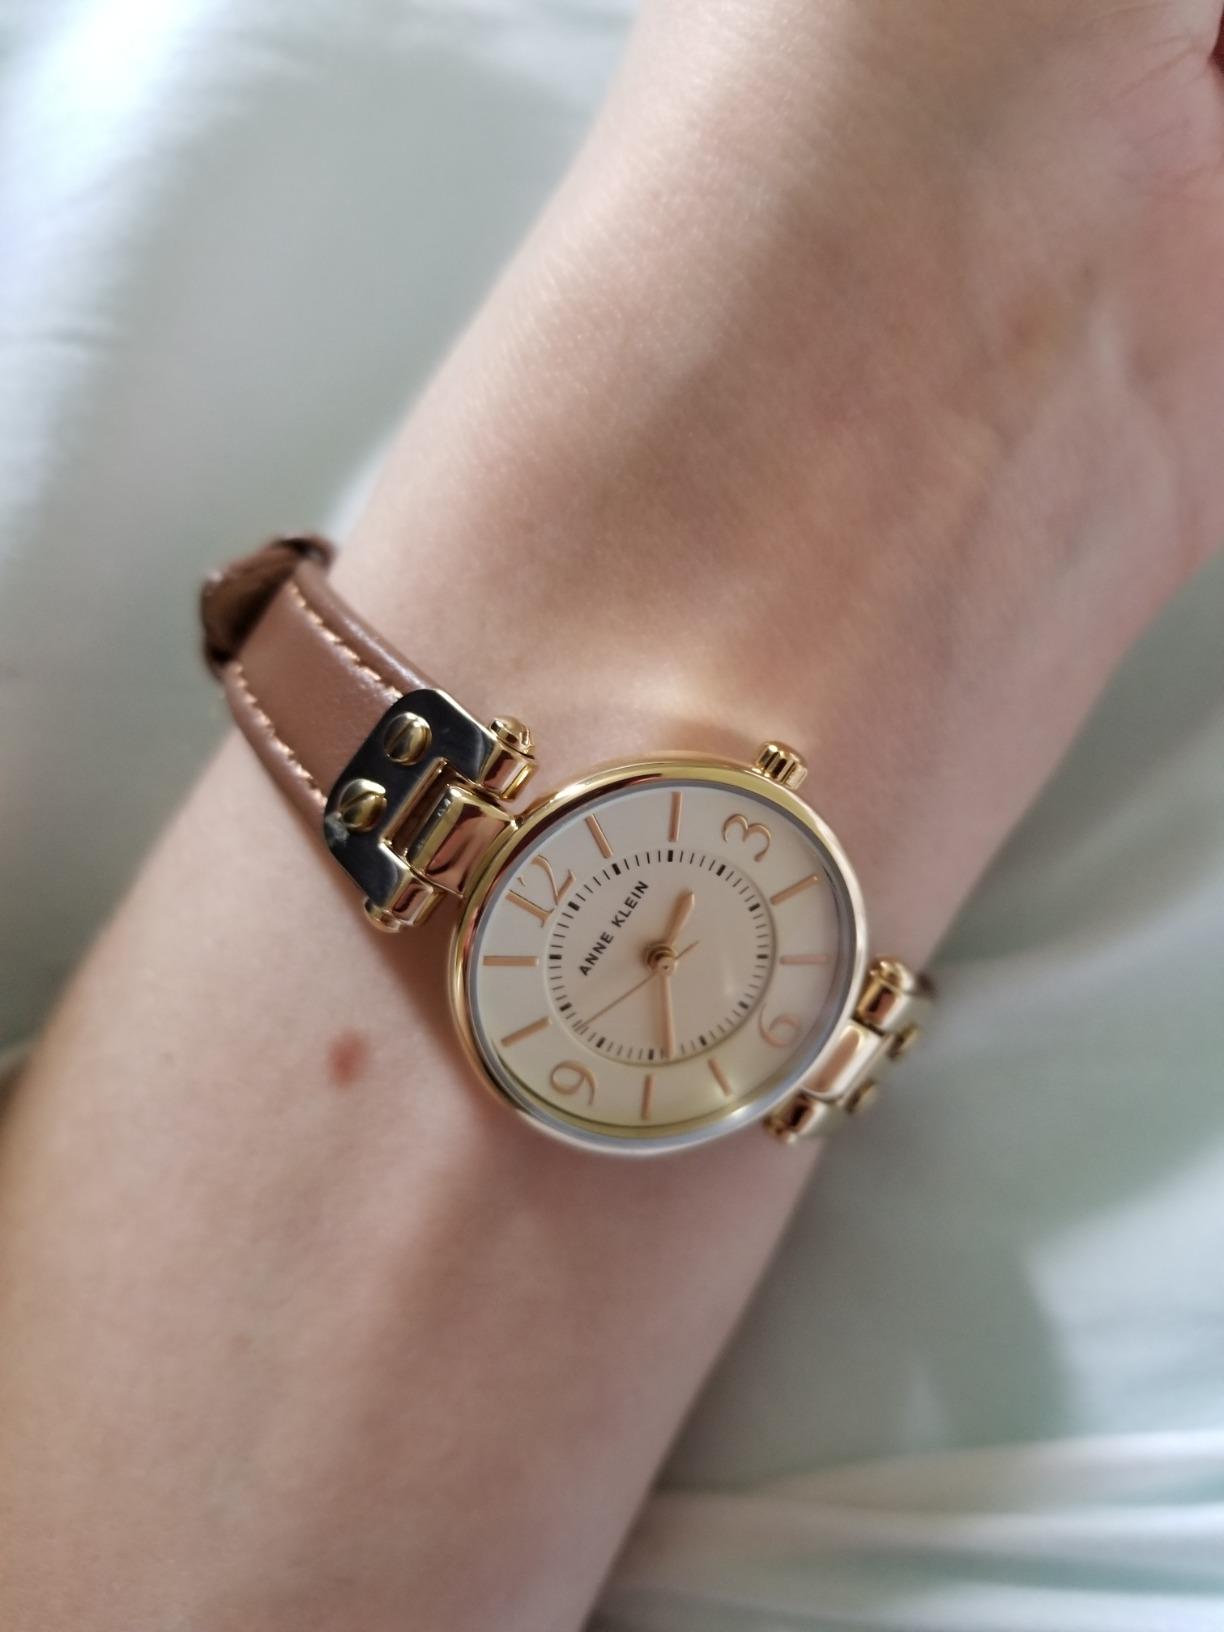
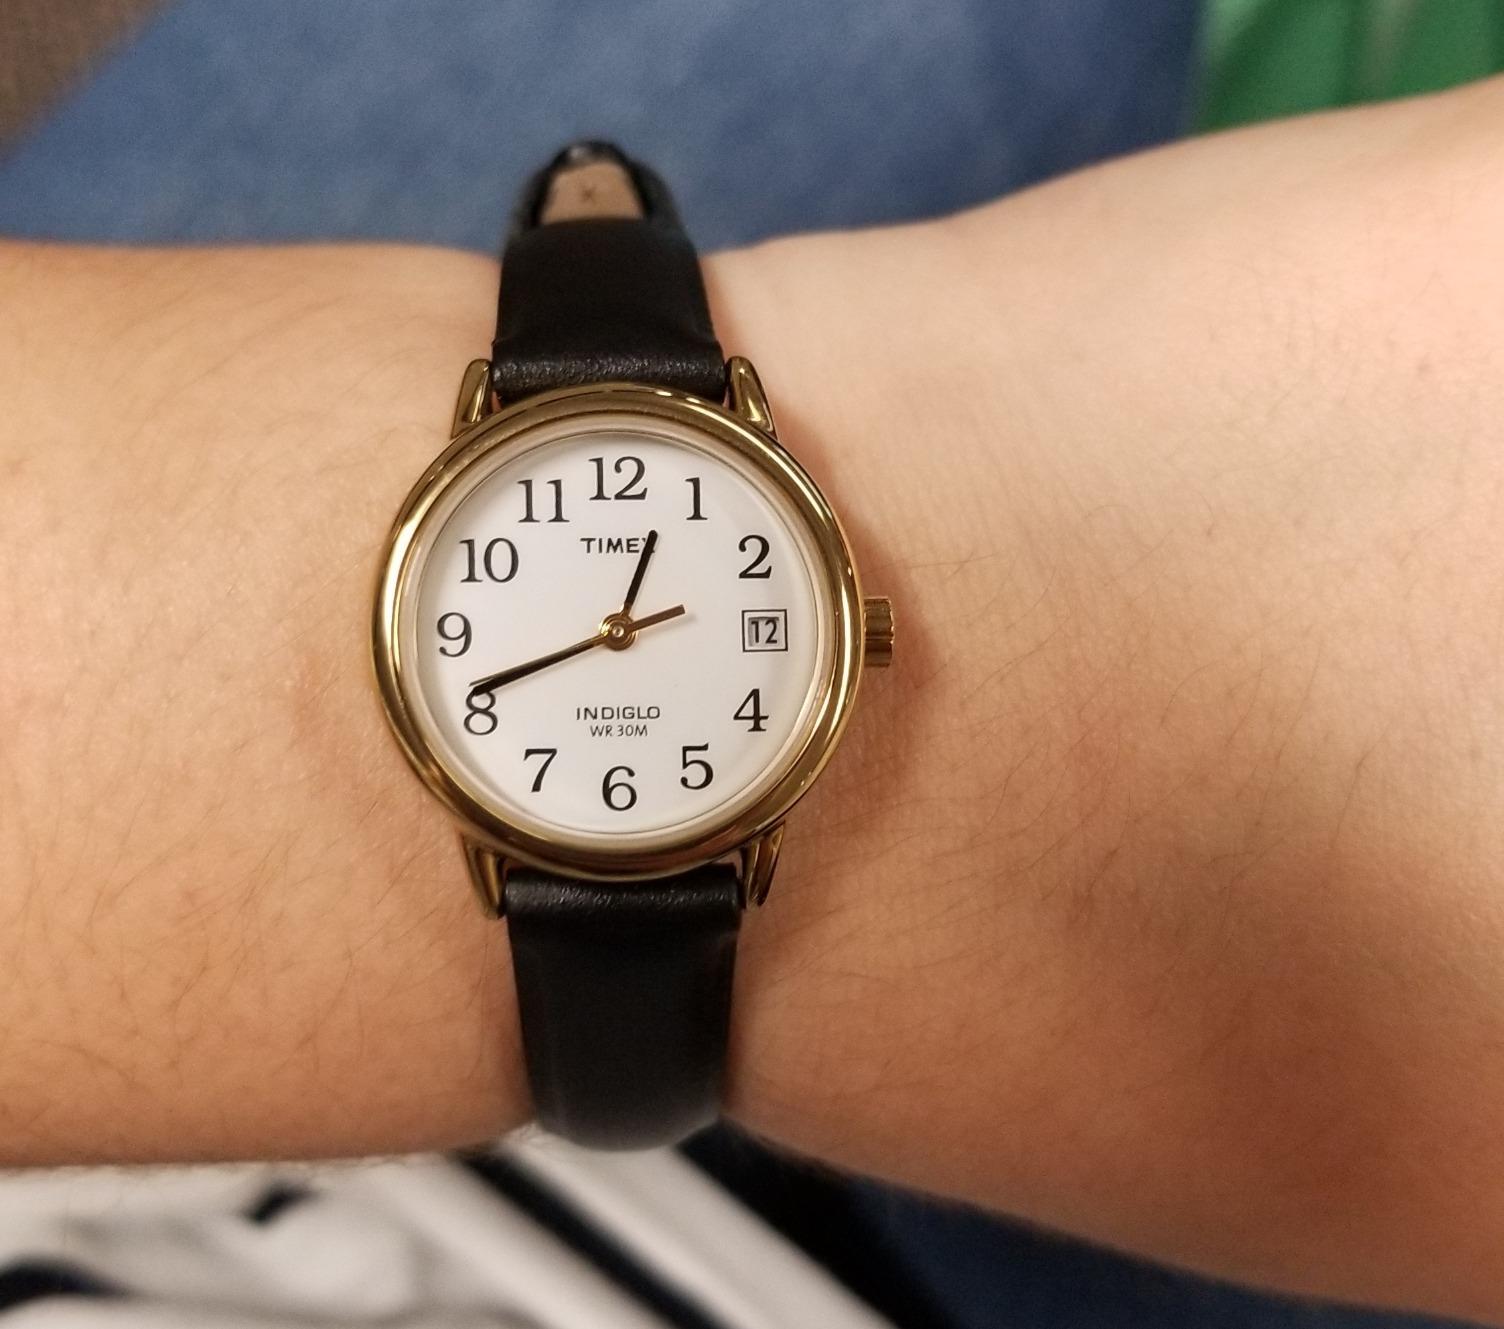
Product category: accessories_watch
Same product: no